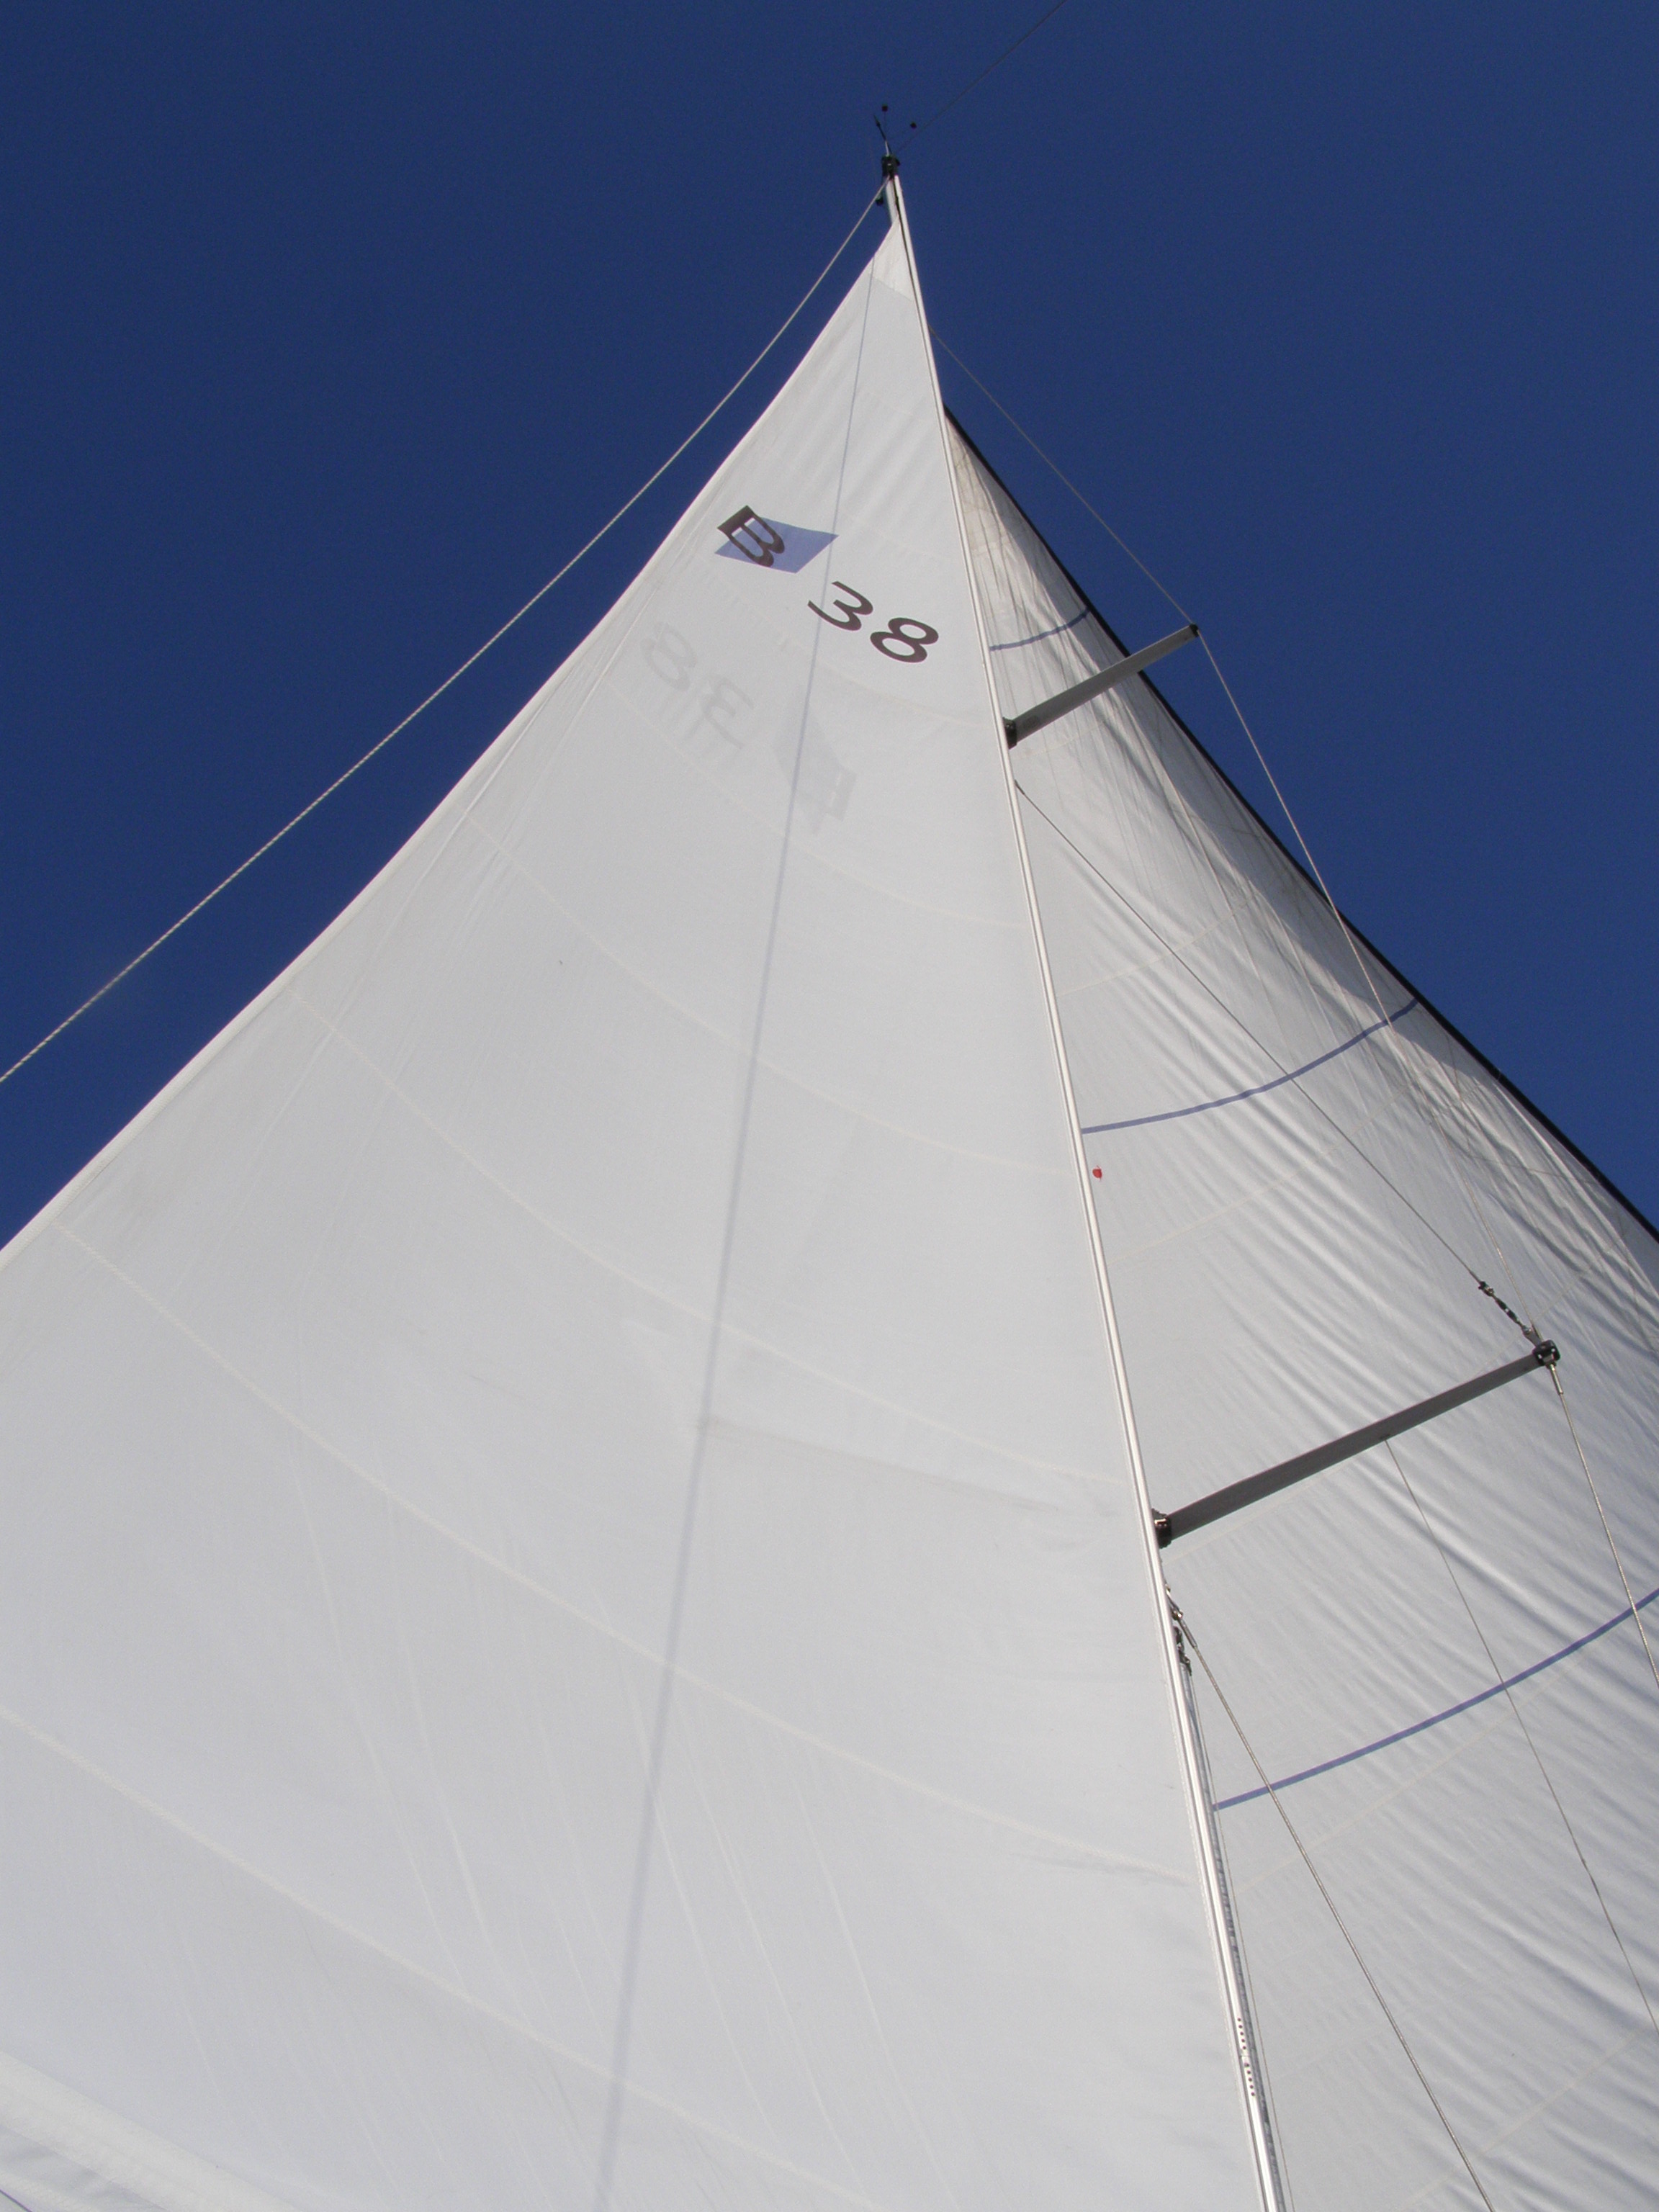
sea, adriatic, yachting, sail, sky, boat, blue, sailboat, vehicle, sailing, sailing ship, mast, watercraft, sloop, ship, architecture, skipjack, yawl